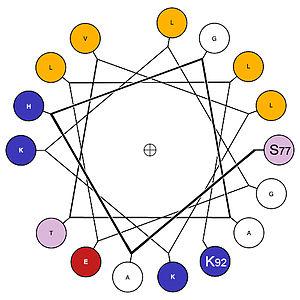
L'hélice alpha est une structure secondaire courante des protéines. Elle est formée par l'enroulement régulier sur elle-même d'une chaîne polypeptidique de forme hélicoïdale avec un pas de rotation droit dans laquelle chaque groupe N-H de la chaine principale d'un acide aminé forme une liaison hydrogène avec le groupe C=O de la chaine principale du quatrième acide aminé le précédant. Cette structure secondaire est parfois appelée une hélice α de Pauling-Corey-Branson. Le nom de hélice 3,6₁₃ est également utilisé pour définir cette structure secondaire, la valeur de 3,6 correspond au nombre d'acides aminés dans le pas de l'hélice ; 13 est le nombre d'atomes dans le cycle fermé par la liaison hydrogène. Parmi les types de structures locales présents dans les protéines, l'hélice α est la structure secondaire la plus prévisible par l'analyse de la séquence primaire ainsi que la plus répandue.